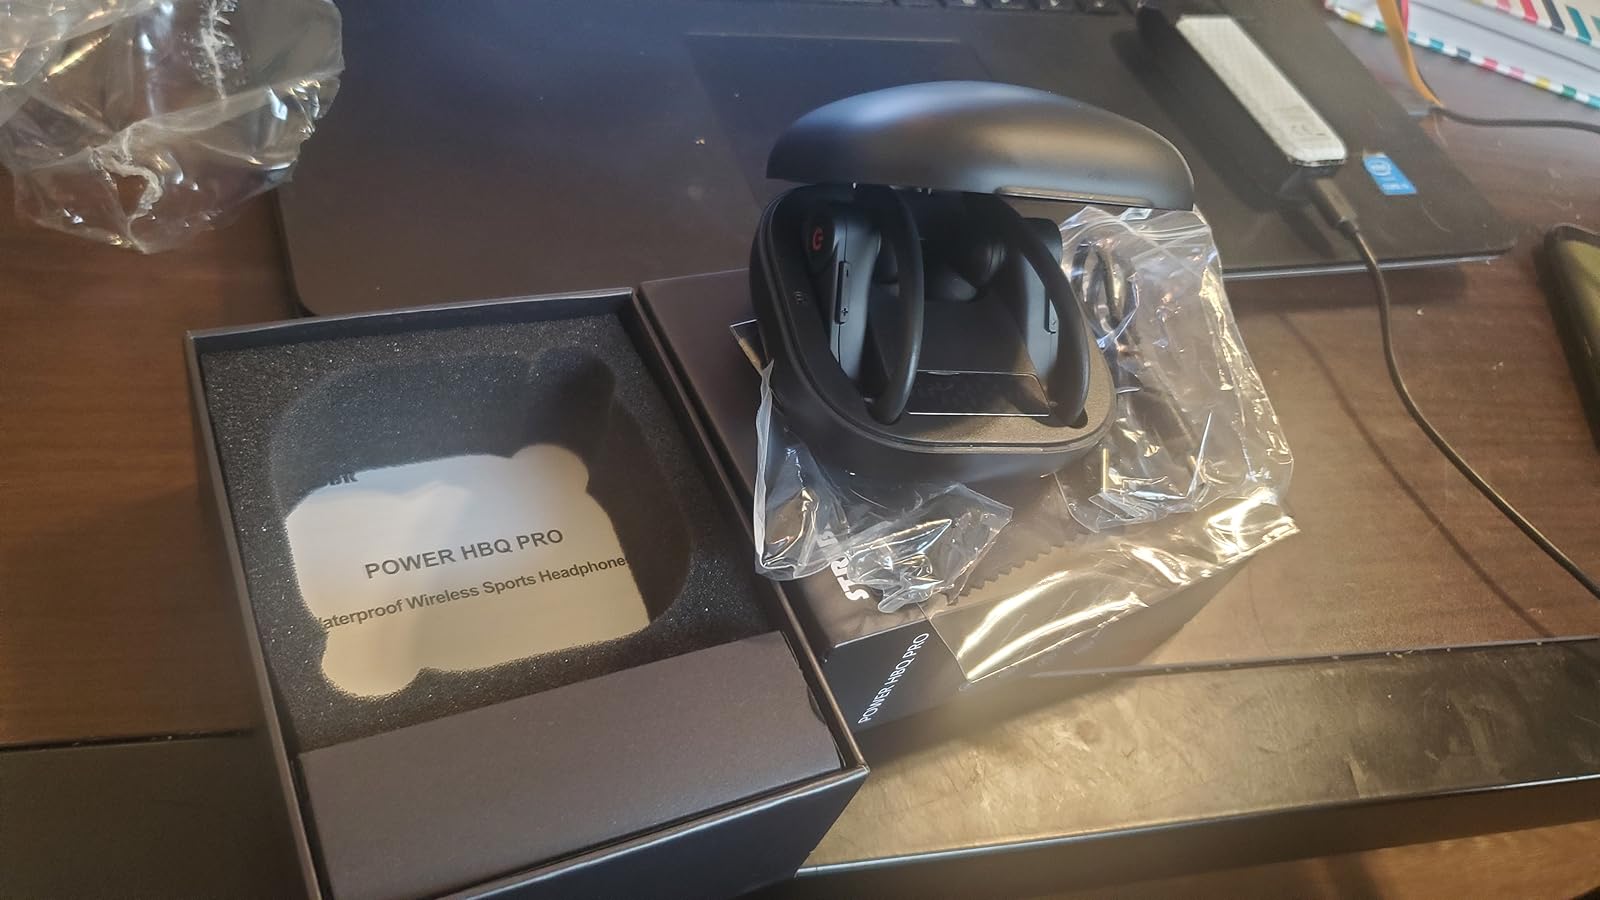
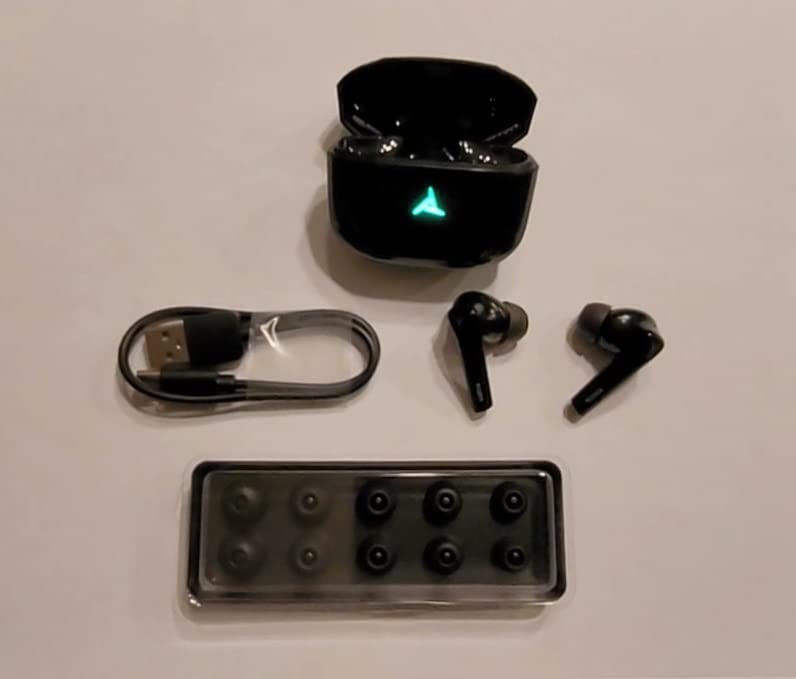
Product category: earbuds
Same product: no